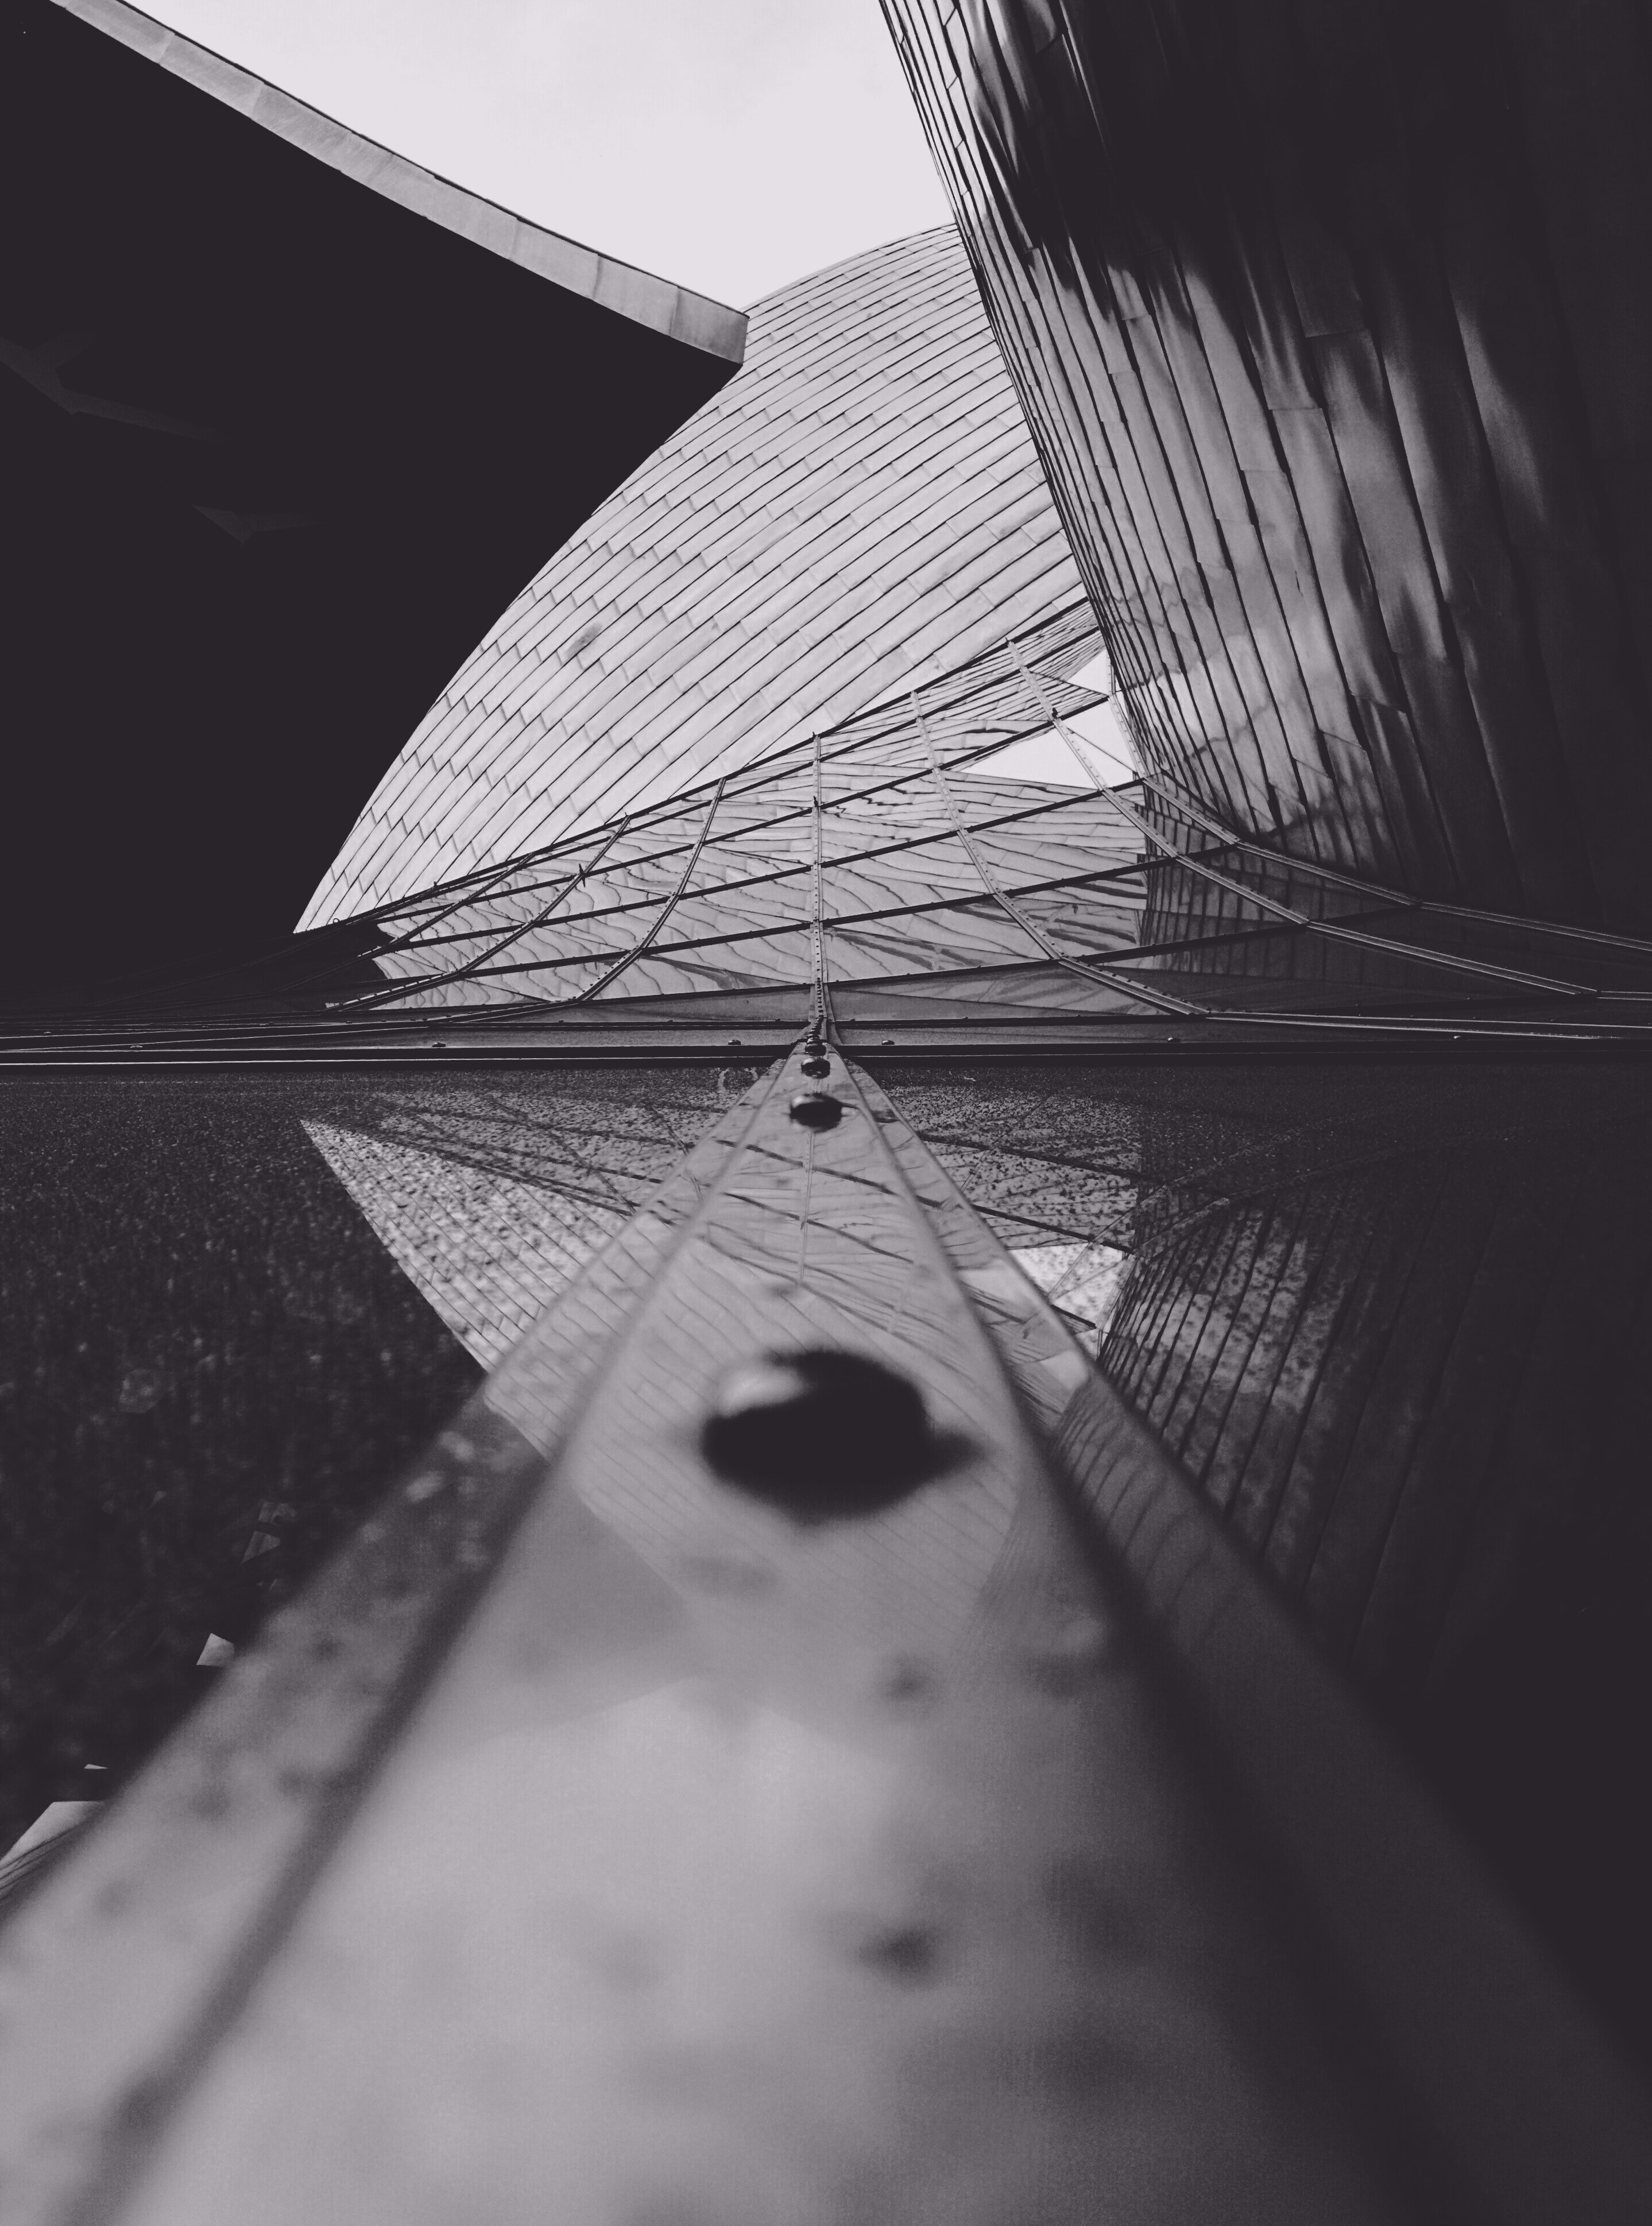
wing, light, black and white, architecture, white, photography, sunlight, glass, building, skyscraper, line, reflection, color, shadow, office, gray, darkness, grayscale, business, black, monochrome, design, symmetry, shape, architectural, glass building, monochrome photography